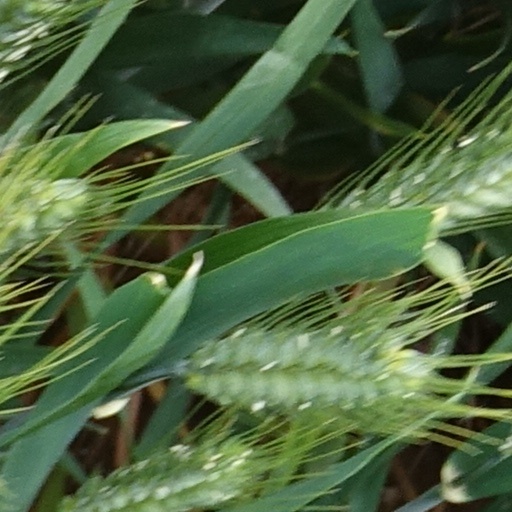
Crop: wheat